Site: brandenburg
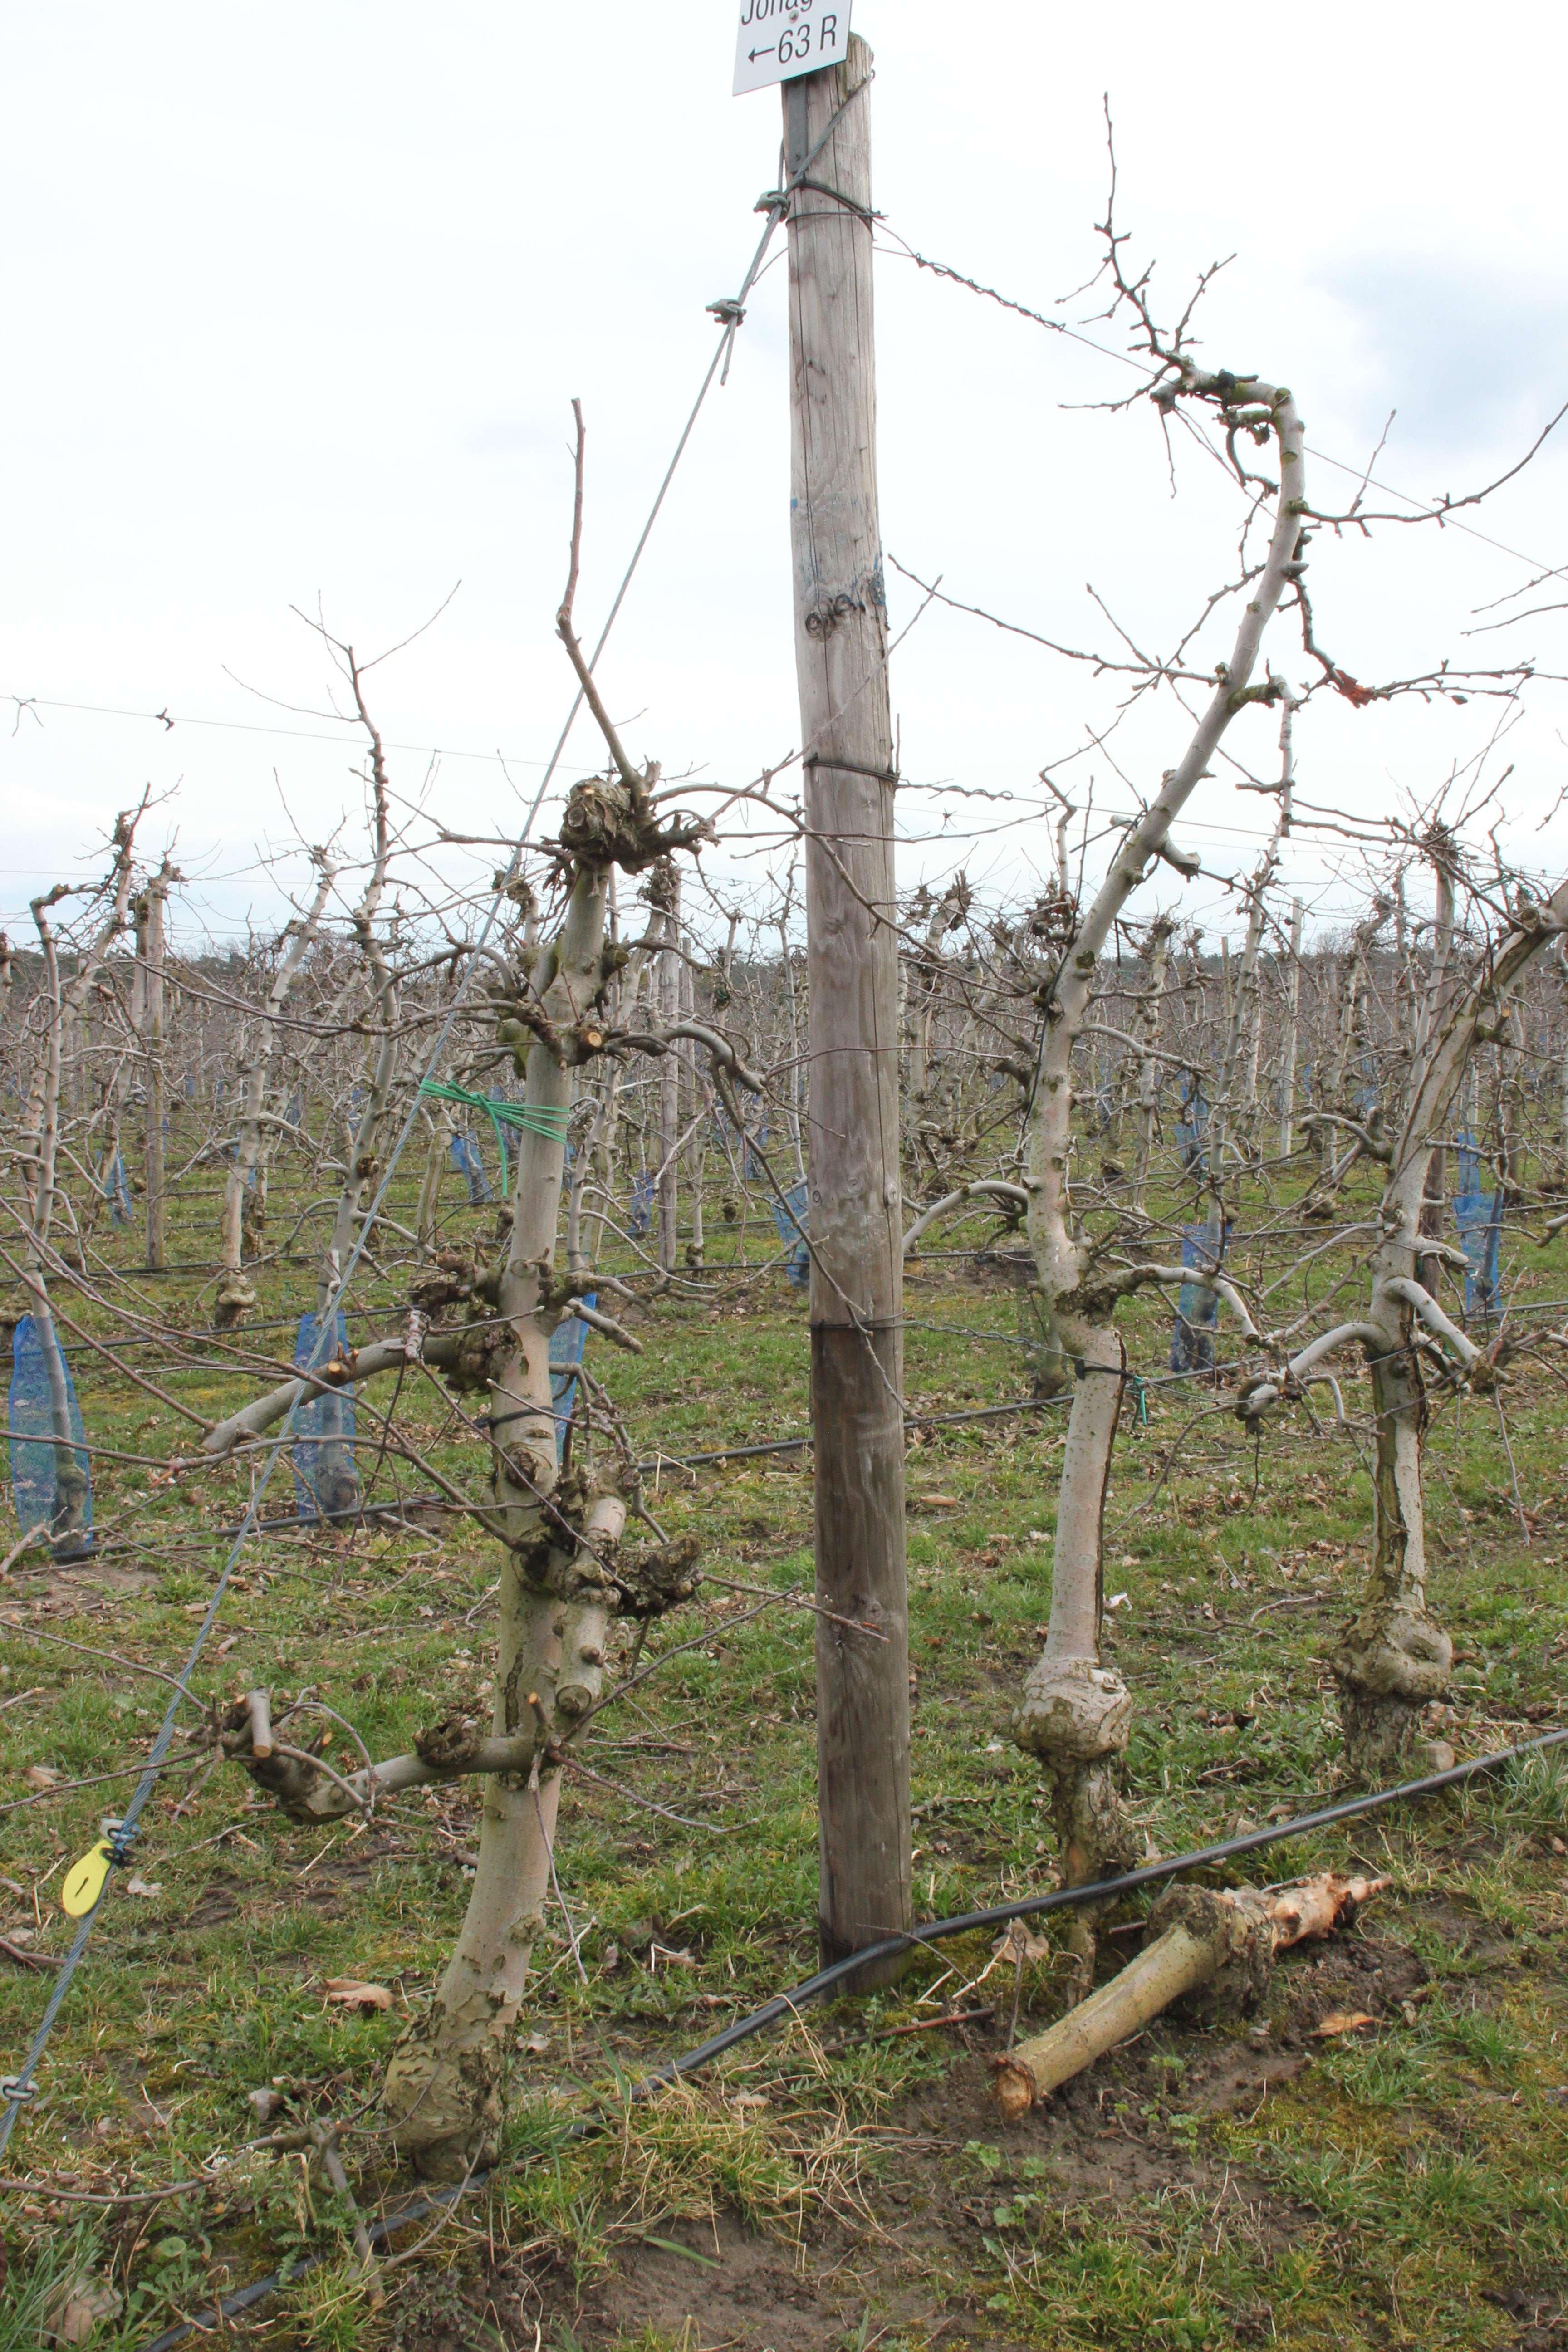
Growth stage (BBCH 01): Bud development